Józef Brudziński

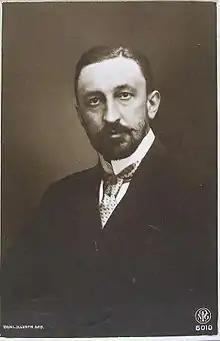
Brudziński c. 1910

Józef Polikarp Brudziński (26 January 1874 – 18 December 1917) was a Polish pediatrician born in the village of Bolewo (now in Mława County).